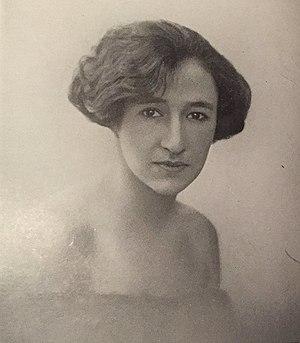
Odette Zoé Keun, née le 10 septembre 1888 à Pera et morte en 1978 à Worthing, est une aventurière, journaliste et écrivaine néerlandaise, qui a notamment voyagé dans le Caucase et l'Union soviétique.